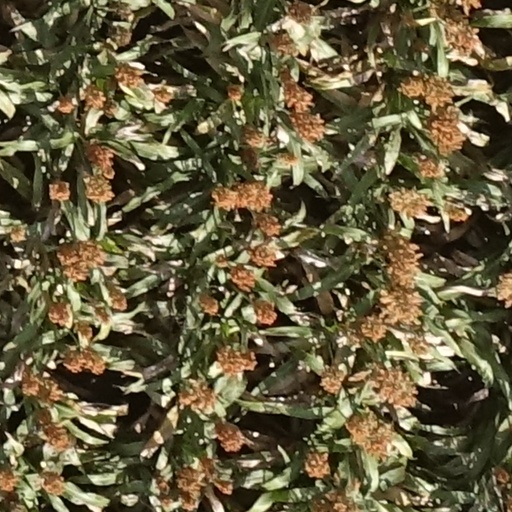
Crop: sorghum